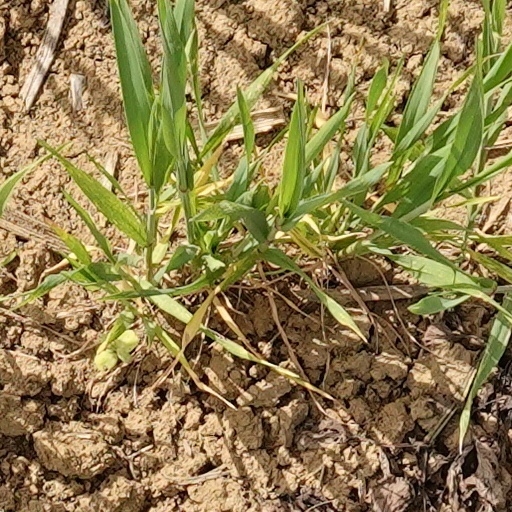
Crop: wheat